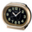
Label: clock